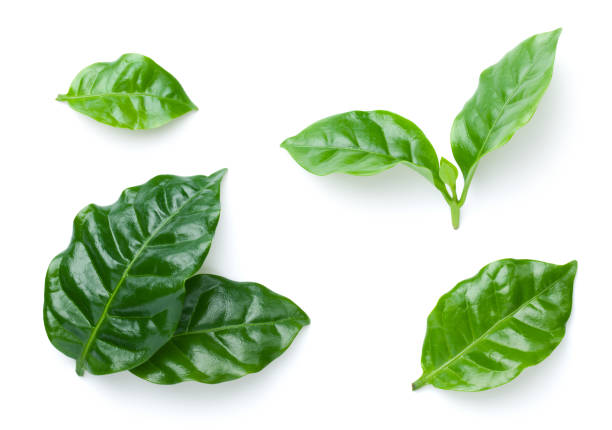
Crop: unknown
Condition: coffee